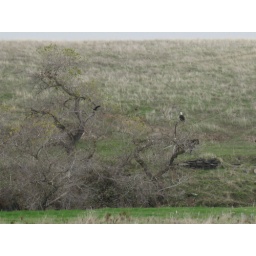
20 miles out of Merced, California on Highway 140 in a cow pasture